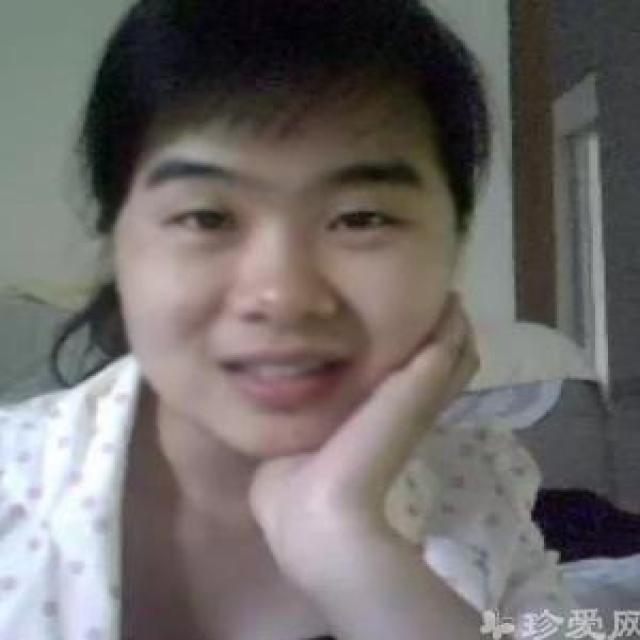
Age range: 21-44